Shaun Ryder

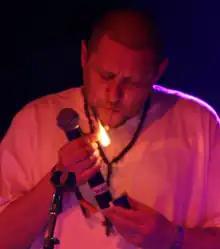
Ryder performing with Happy Mondays at Coachella in 2007

Happy Mondays' first release was the "Forty Five EP", often called the "Delightful EP" after its first track. It was released on Factory Records in September 1985. Their first album, "Squirrel and G-Man Twenty Four Hour Party People Plastic Face Carnt Smile (White Out)", was released in 1987 and was produced by John Cale. This was followed by two further albums: "Bummed", in 1988, produced by Martin Hannett, and "Pills 'n' Thrills and Bellyaches", in 1990, produced by Paul Oakenfold and Steve Osborne. The latter, recorded at Capitol Studios in Los Angeles, went platinum in the UK, selling more than 350,000 copies. Singles "Step On" and "Kinky Afro" from this album both reached number 5 in the UK singles chart.